Bundarra-Barraba Important Bird Area

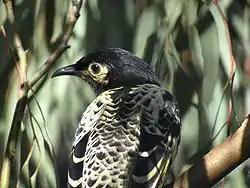
The Bundarra-Barraba area is important for the regent honeyeater

The Bundarra-Barraba Important Bird Area lies in the Northern Tablelands of north-eastern New South Wales, Australia. It is important for the conservation of the endangered regent honeyeater and is classified as an Important Bird Area (IBA) by BirdLife International.